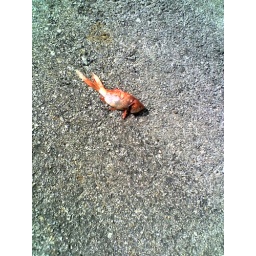
While walking into the office this morning, I found this curious sight in the parking lot.